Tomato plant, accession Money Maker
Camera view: bottom (45 deg); turntable rotation: 0 degrees
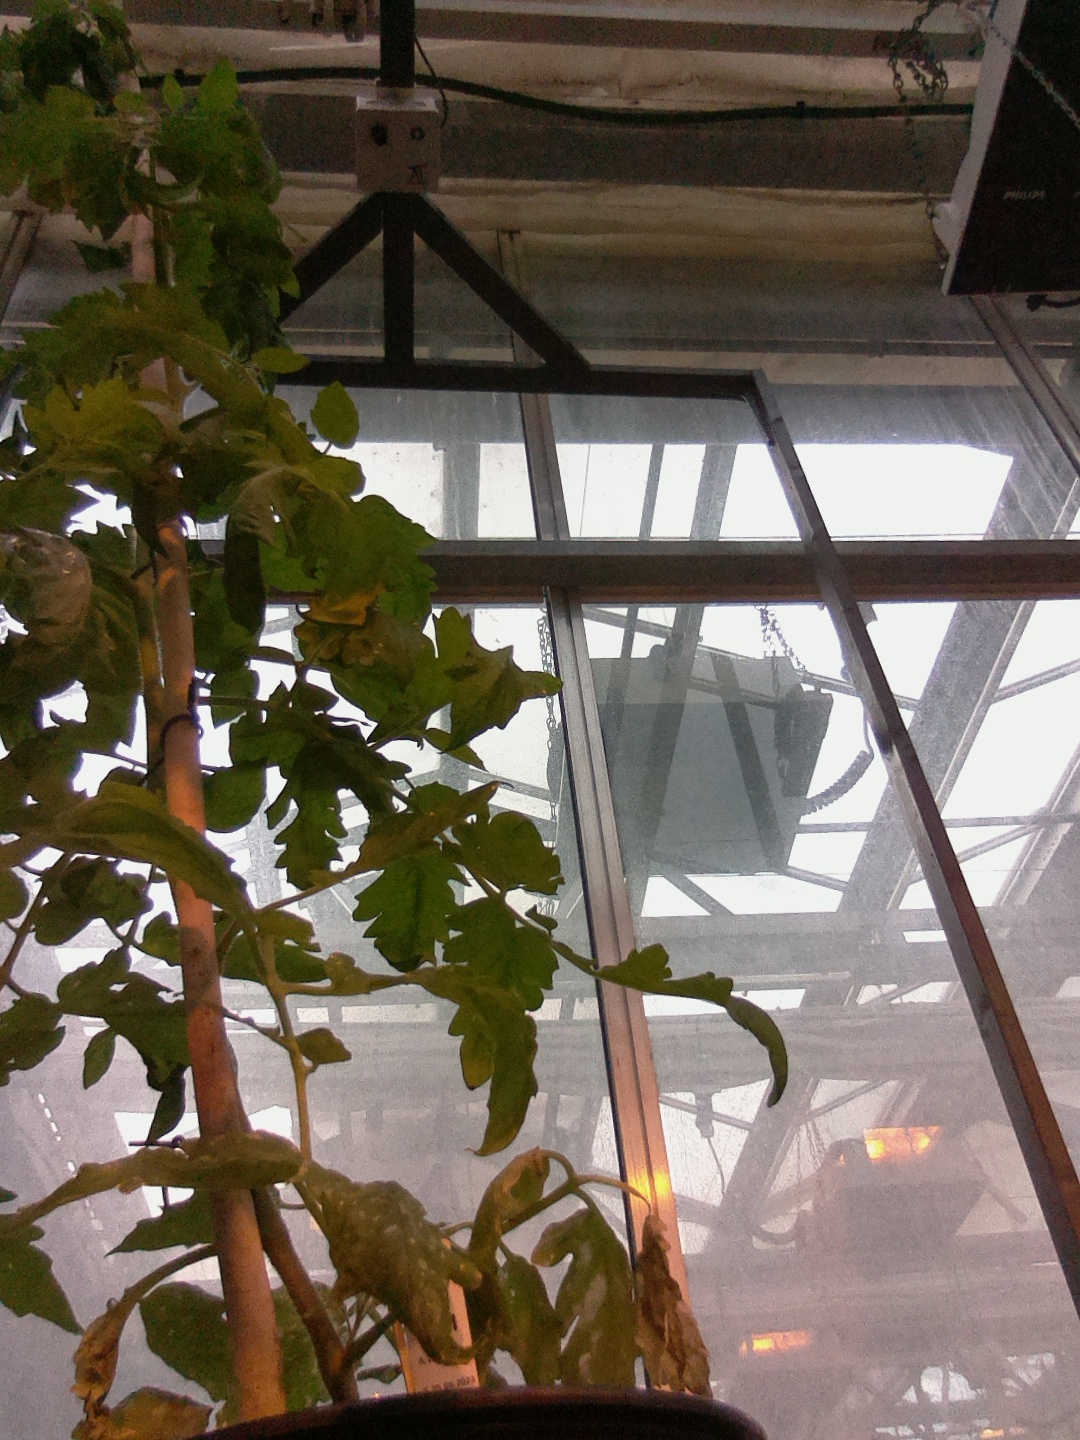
BBCH growth stage 65: Full flowering, 50%-60% of flowers open, first petals falling